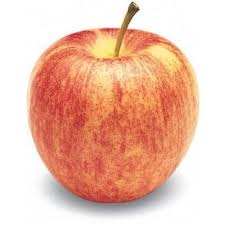
Label: apple